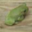
Label: frog